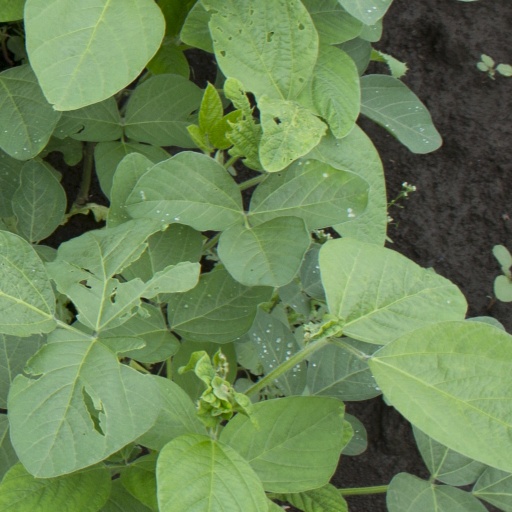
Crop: soybean